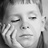
Emotion: neutral